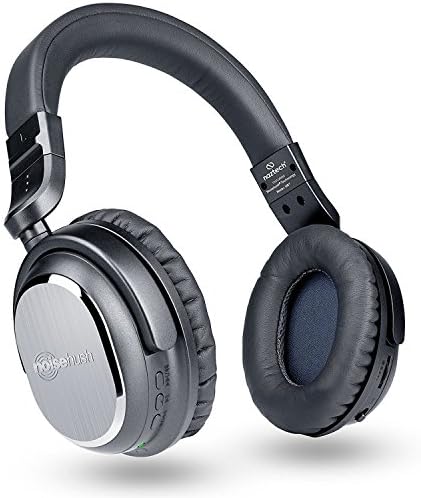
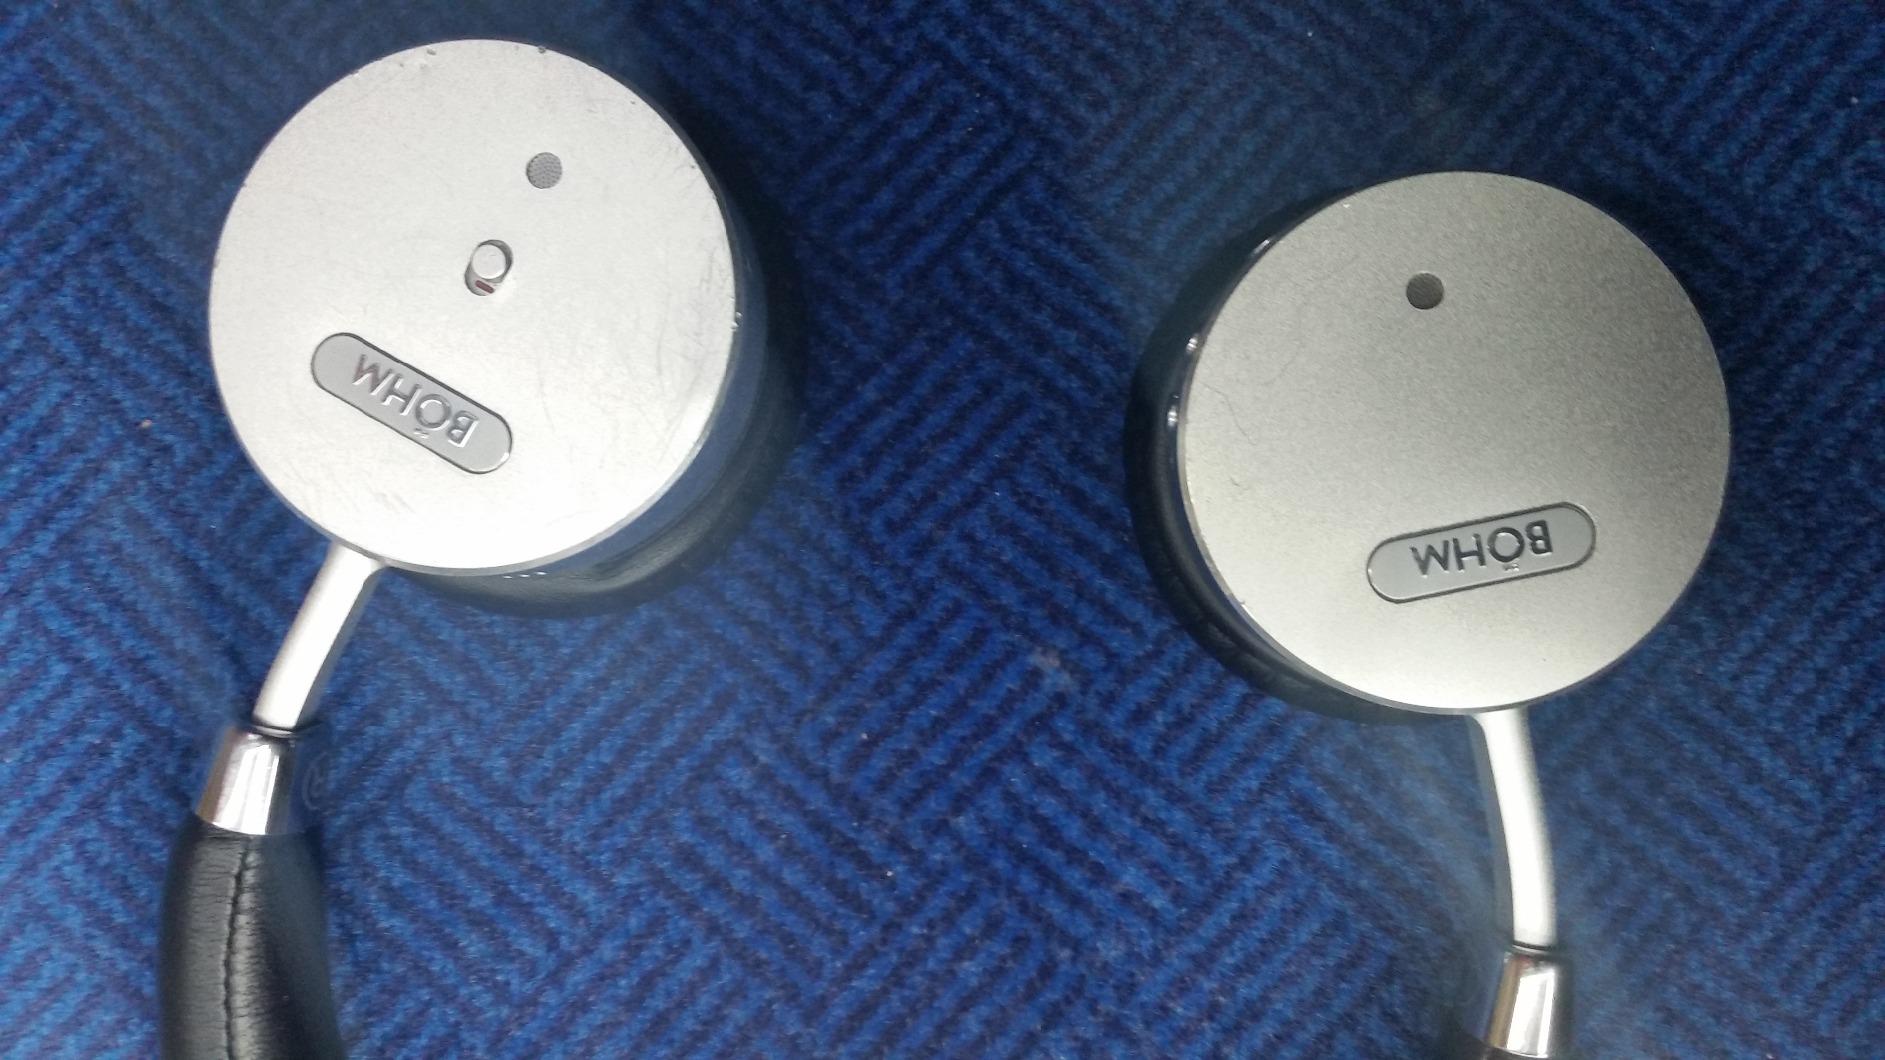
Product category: headphones
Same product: no